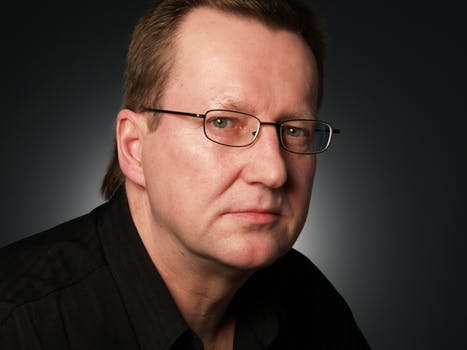
Label: No Watermark